Dung beetle

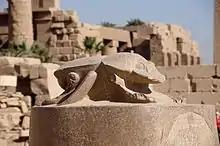
A scarab statue at the Karnak temple complex

Dung beetles play a role in agriculture and tropical forests. By burying and consuming dung, they improve nutrient recycling and soil structure. Dung beetles have been further shown to improve soil conditions and plant growth on rehabilitated coal mines in South Africa. They are also important for the dispersal of seeds present in animals' dung, influencing seed burial and seedling recruitment in tropical forests. They can protect livestock, such as cattle, by removing the dung which, if left, could provide habitat for pests such as flies. Therefore, many countries have introduced the creatures for the benefit of animal husbandry. The American Institute of Biological Sciences reports that dung beetles save the United States cattle industry an estimated US$380 million annually through burying above-ground livestock feces.